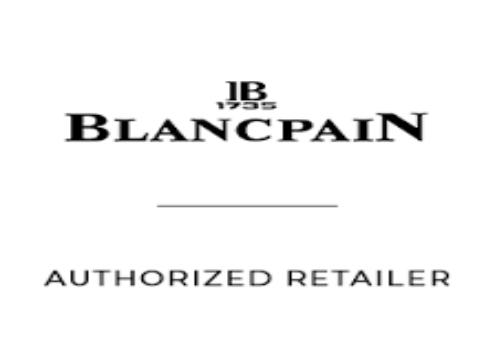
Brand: Blancpain
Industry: Electronic